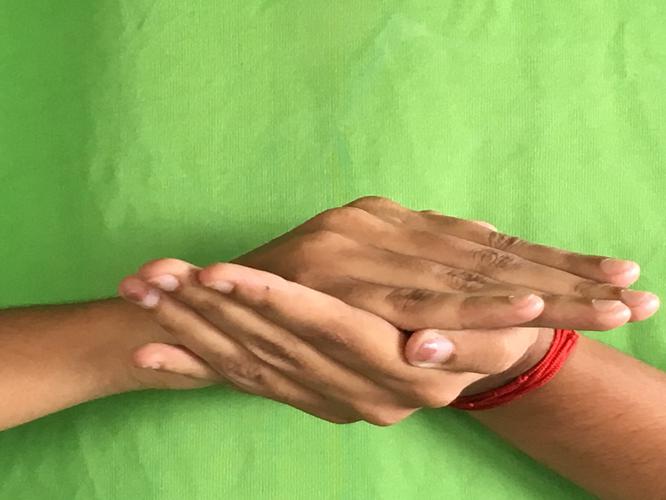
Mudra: Samputa
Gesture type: double_hand